Andy Papathanassiou

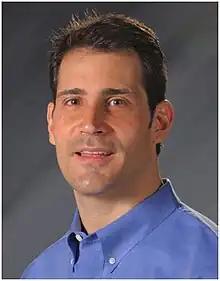
Andy Papathanassiou

Andy Papathanassiou became the first ever, "pit crew coach," when he was hired as a member of NASCAR's Hendrick Motorsports team in 1992. His philosophy and views as an outsider ultimately shifted the paradigm of how pit crews select and train their members. Previously, pit crews were composed of mechanics who devoted little time to practicing pit stops - relying instead on their vast knowledge of car building and racing experience. Andy employed an athletic mindset which centered on practice and repetition, coaching and review, innovation and process improvement. Collectively, he calls this philosophy, Over the Wall.